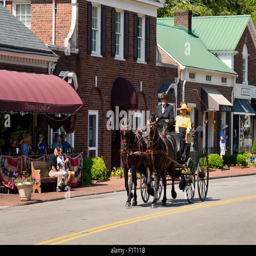
a horse drawn buggy in the village